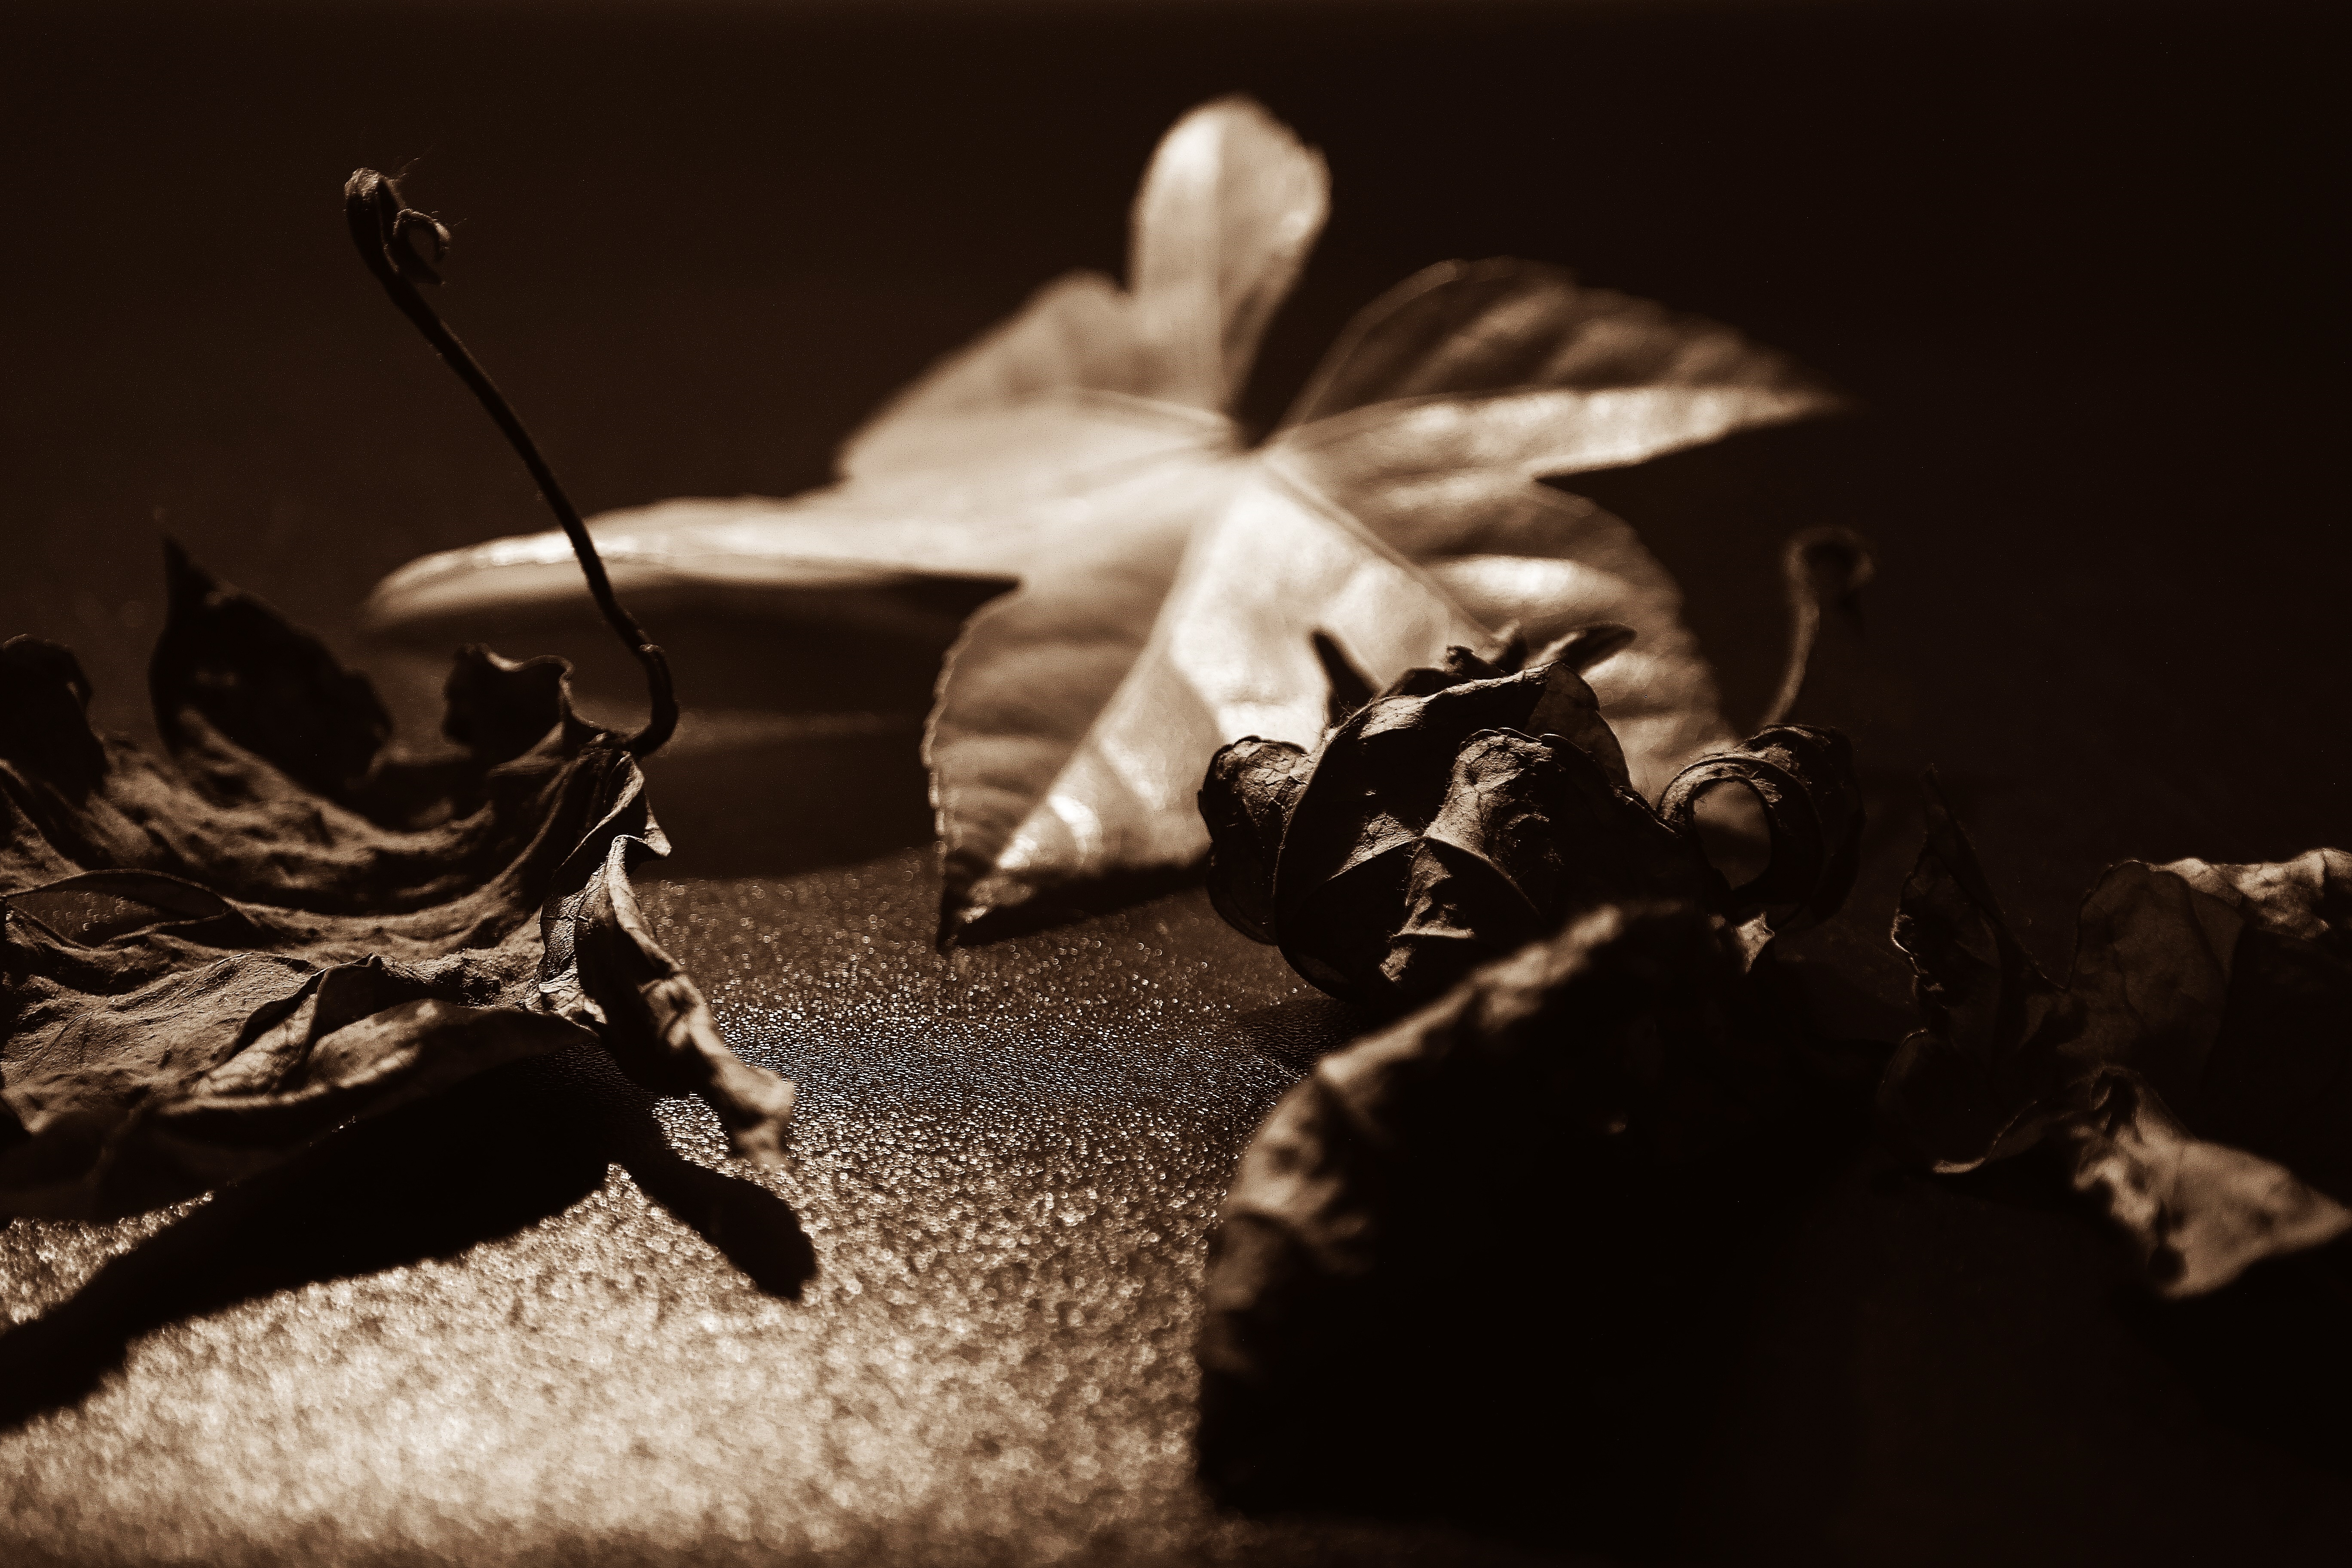
color, black, white, photograph, photography, darkness, light, close up, macro photography, monochrome, flower, spring